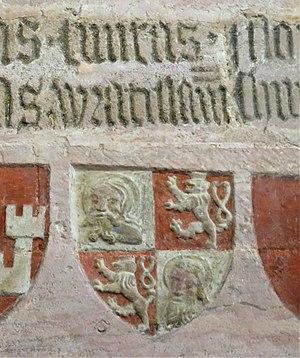
Cet article traite du blason de Wrocław.